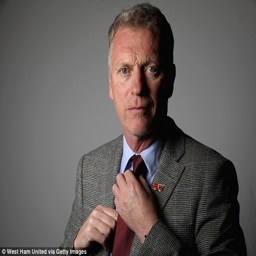
soccer player adjusts his tie in the images released by a city to accompany the announcement